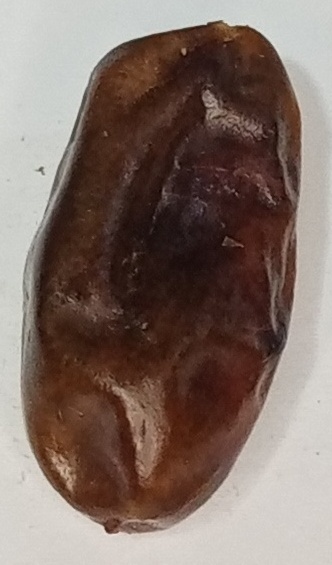
Variety: gajar
Size: small
Grade: grade-2